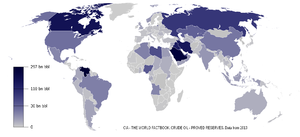
Olieindustri
Verdens oliereserver i 2013.
"Olieindustri omfatter de globale processer med udvinding, ekstrahering, raffinering, transport og marketing af olieprodukter. Det største volumen af produkter i industrien er bunkerolie og benzin. Olie er også råmateriale til mange kemiske produkter, inklusive lægemidler, solventer, gødning, pesticider, syntetiske aromastoffer og plastikprodukter. Den ekstreme monetære værdi af råolie og dets produkter har ledt til at det er blevet kendt som det ""sorte guld"". Industrien er normalt opdelt store dele; upstream, midstream og downstream.